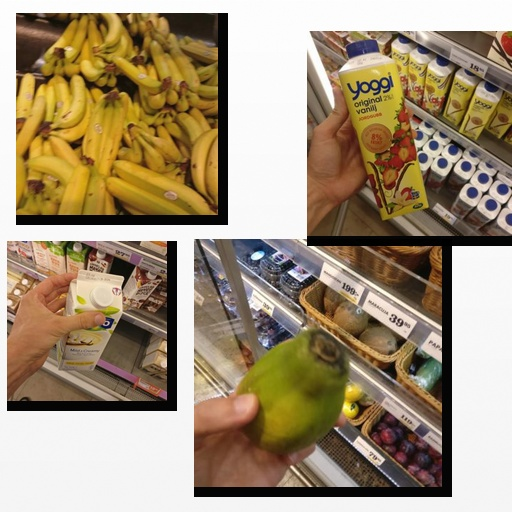
Food items: banana, vanilla_soyghurt, strawberry_yogurt, papaya